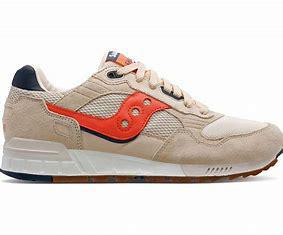
Brand: Saucony
Model: Shadow 5000